Bertrand competition

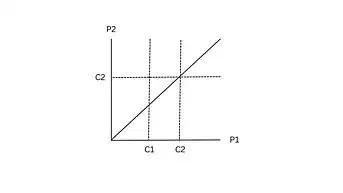
When C1 < C2, Firm 1 can set the price between C1 and C2.

This is the case of the basic Bertrand Competition which both firms have the same marginal cost. From the figure, MSS has illustrated that there is only one unique point that both firms are going to set their price. It is the pure strategy of Nash equilibrium.